Gate No. 2 of the Gdańsk Shipyard

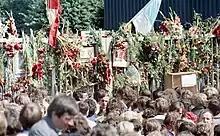
Strike decorations on the Gate No. 2 of the Lenin Shipyard, 1980

On 16 December 1970, during the Polish protests of 1970, striking shipyard workers were shot when leaving the premises of the shipyard through the gate. Two workers were killed, and 11 were injured.